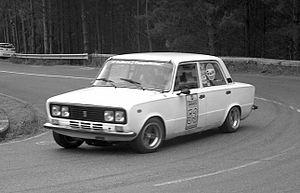
La SEAT 1430 est une automobile produite par le constructeur espagnol Seat sous licence de Fiat Auto Italie, entre 1969 et 1974.